Big Jack (film)

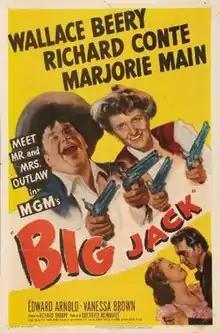
Theatrical release poster

Big Jack is a 1949 American Western film starring Wallace Beery, Richard Conte and Marjorie Main. The movie was directed by Richard Thorpe, and the screenplay was written by Gene Fowler and Otto Eis from the novel by Robert Thoeren. The picture is a comedy-drama, set on the American frontier in the early 1800s, about outlaws who befriend a young doctor in legal trouble for acquiring corpses for anatomical research.